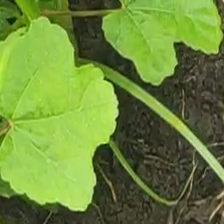
Weed species: Little_Mallow(Malva parviflora)